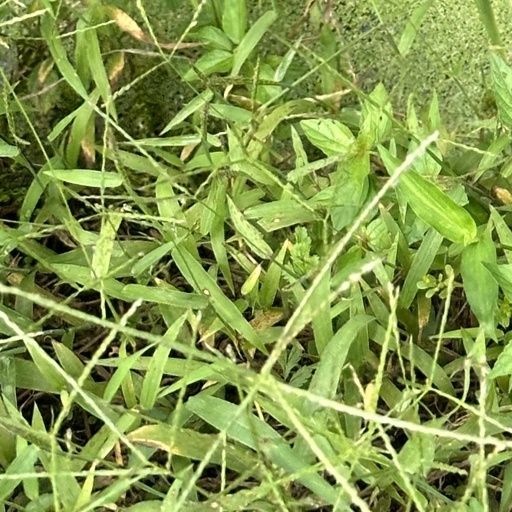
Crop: rice